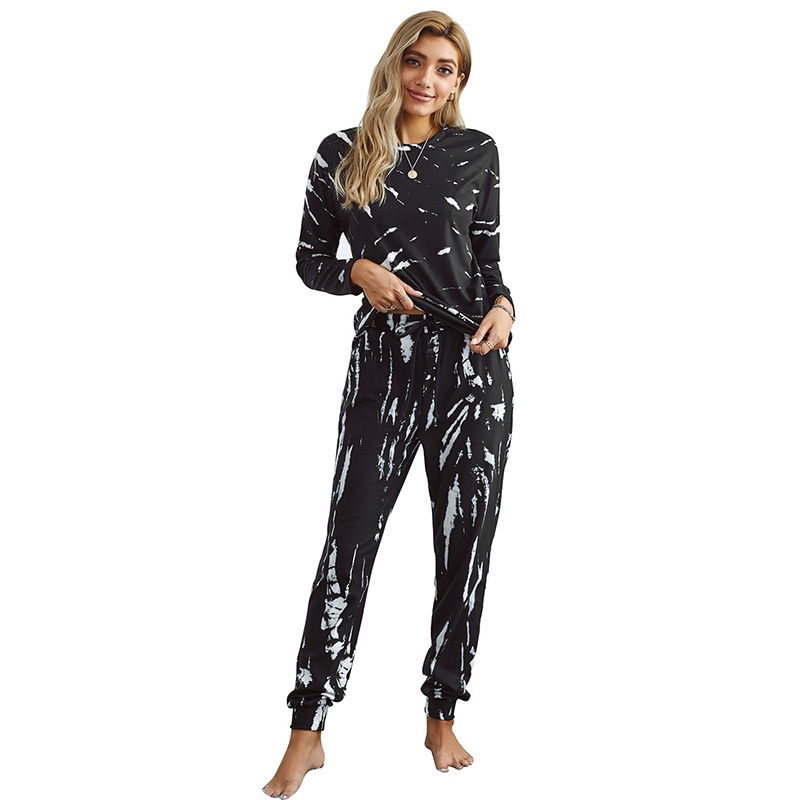
Two Piece Set Tracksuit Women Clothes
Brand: CJ
Fabric name: cotton blended Main fabric composition: polyester fiber (polyester) 1. Asian sizes are 1 to 2 sizes smaller than European and American people. Choose the larger size if your size between two sizes. Please allow 2-3cm differences due to manual measurement. 2. Please check the size chart carefully before you buy the item, if you don't know how to choose the size, please contact our customer service. 3. As you know, the different computers display colors differently, the color of the actual item may vary slightly from the following images.
Category: Apparel & Accessories > Clothing > Sleepwear & Loungewear